Anti-Gender Campaigns in Europe

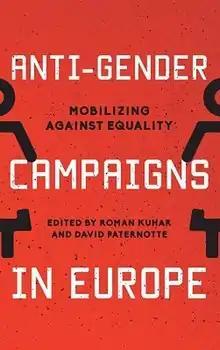
Cover of the first edition

Anti-Gender Campaigns in Europe: Mobilizing Against Equality is a book about the anti-gender movement in Europe. It is edited by Roman Kuhar and David Paternotte, who are a sociology professor and associate professor respectively. It was published by Rowman & Littlefield in 2017. According to "Social Movement Studies", "each chapter is written by different author(s), with different national and academic backgrounds". Individual chapters focus on a specific country, describing the background context and applications of the anti-gender movement in each.